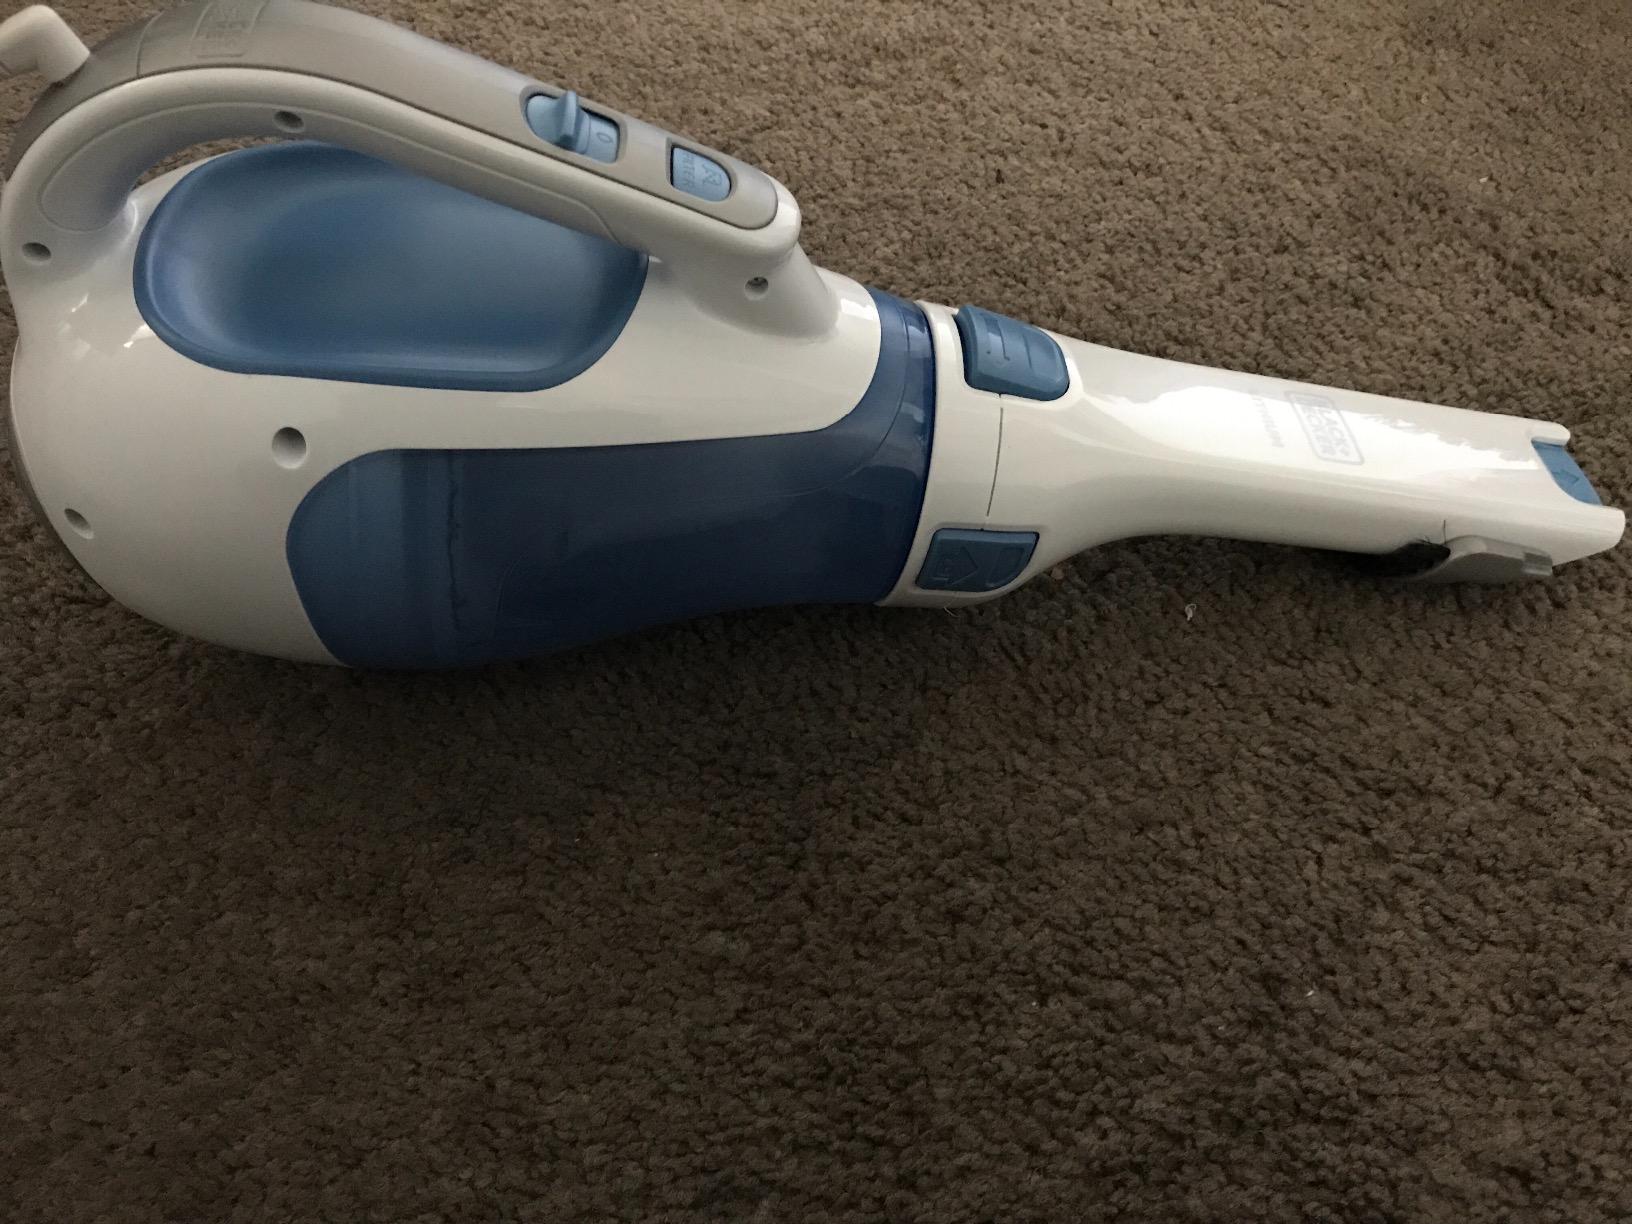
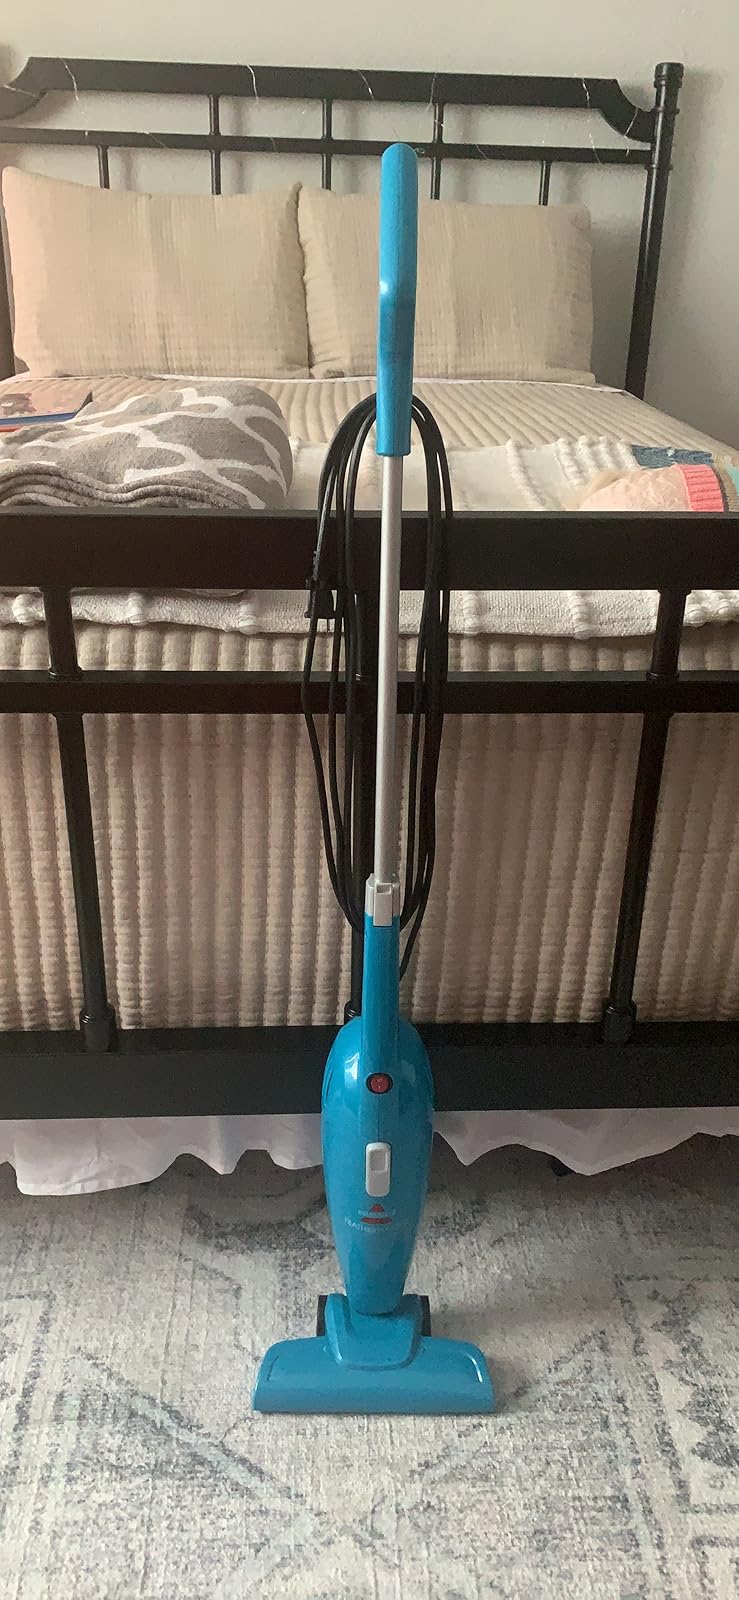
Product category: items_vacuum
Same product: no